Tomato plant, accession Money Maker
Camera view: tilt-top (135 deg); turntable rotation: 330 degrees
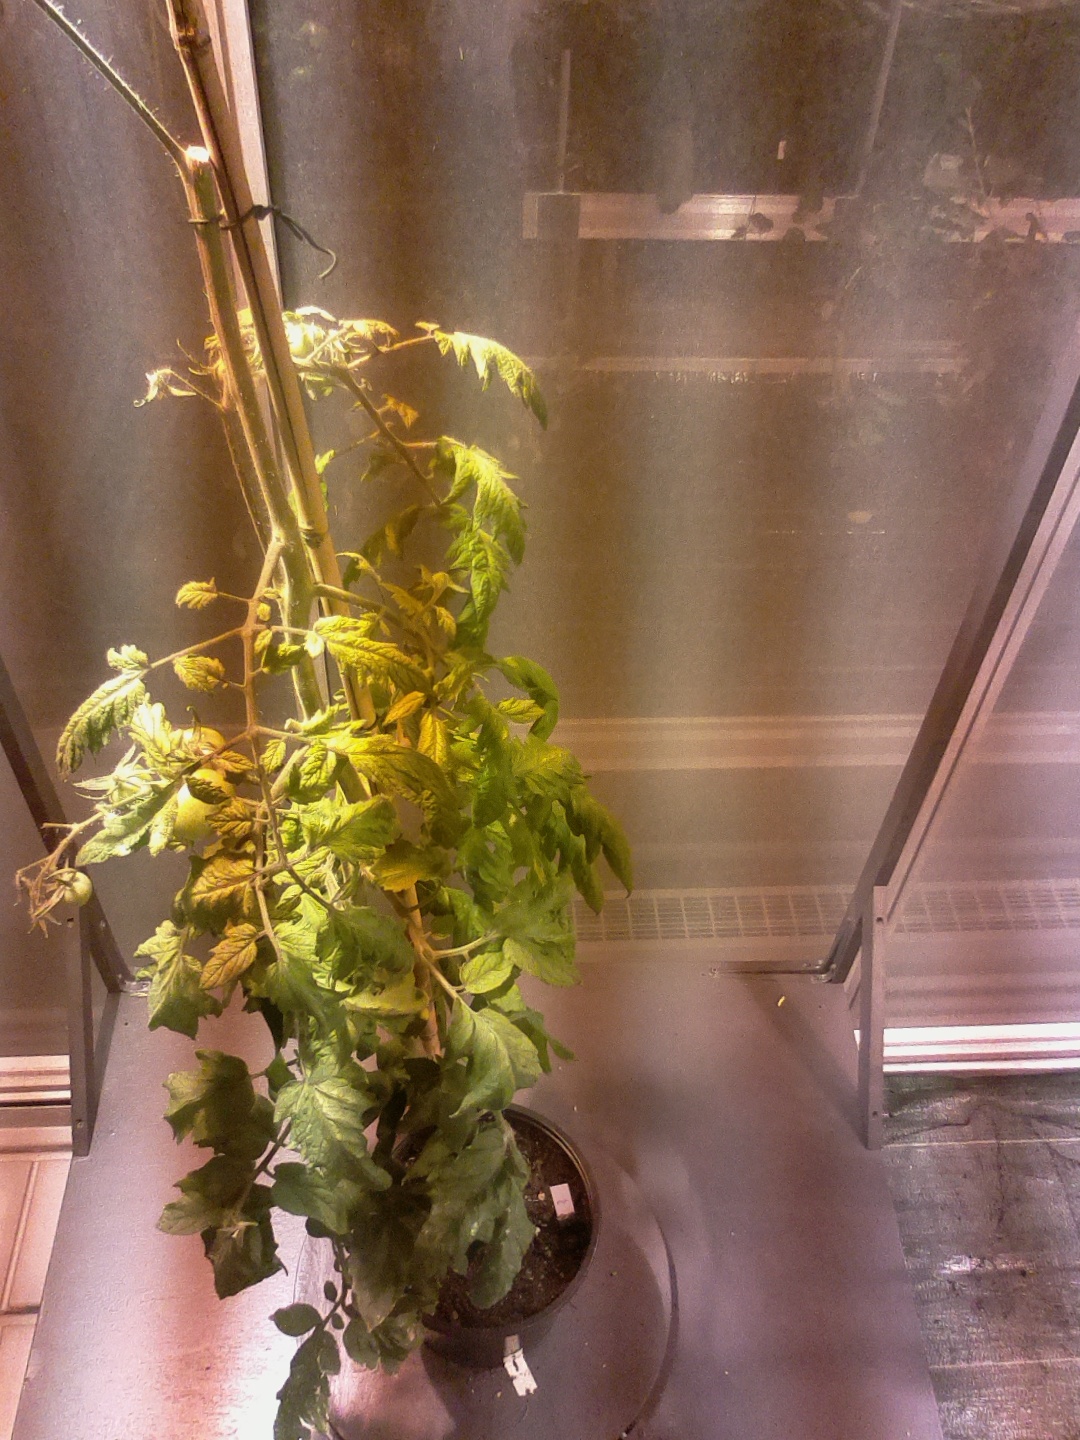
BBCH growth stage 75: 50%-60% of final fruit size